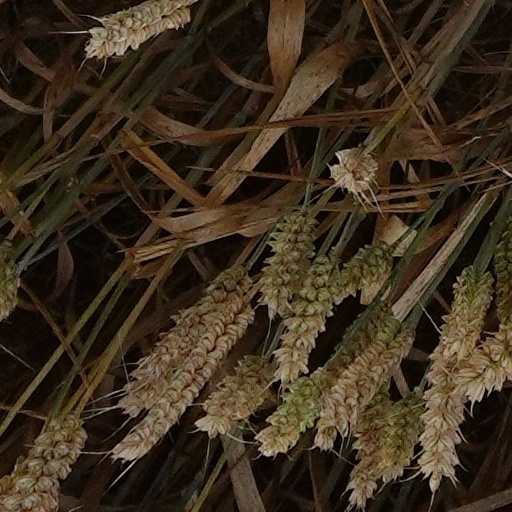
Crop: wheat